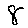
Label: 8